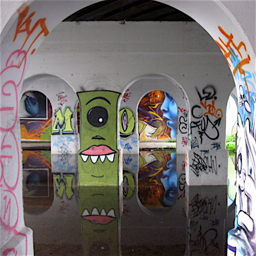
the flooded underpass reflects the art on the arches and outer wall